Yves Tumor

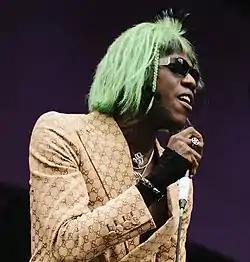
Yves Tumor in 2019

Sean Lee Bowie (born February 14, 1990), best known by the recording alias Yves Tumor, is an American musician and producer of experimental music, born in Miami, Florida, and currently based in Turin, Italy.